10th Battalion (Australia)

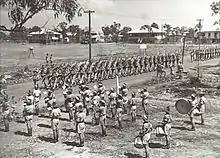
A military band on parade as a group of soldiers marches past

The 10th and 50th remained linked until October 1936; at that time, in response to fears of a possible war in Europe following the reoccupation of the Rhineland, it was decided to expand the size of the Militia. As a result, on 1 October 1936, the 10th/50th Battalion was split and the 10th Battalion was re-raised as a separate unit, and was once again assigned to the 3rd Brigade. After Japan's entry into World War II in December 1941, the 10th Battalion mobilised at Warradale to undertake garrison duties in Australia. While the 3rd Brigade's two other battalions – the 27th and 43rd – were sent to Darwin, the 10th was detached to the 28th Brigade, and initially deployed to Warrawong on the New South Wales south coast, defending the strategically important industrial area around Wollongong, but in August it was ordered to join Northern Territory Force and moved to Darwin to defend the port against a possible Japanese invasion. Before it arrived, though, an Army-wide reorganisation resulted in the 10th being amalgamated with the 48th Battalion, to form the 10th/48th Battalion on 27 August 1942.